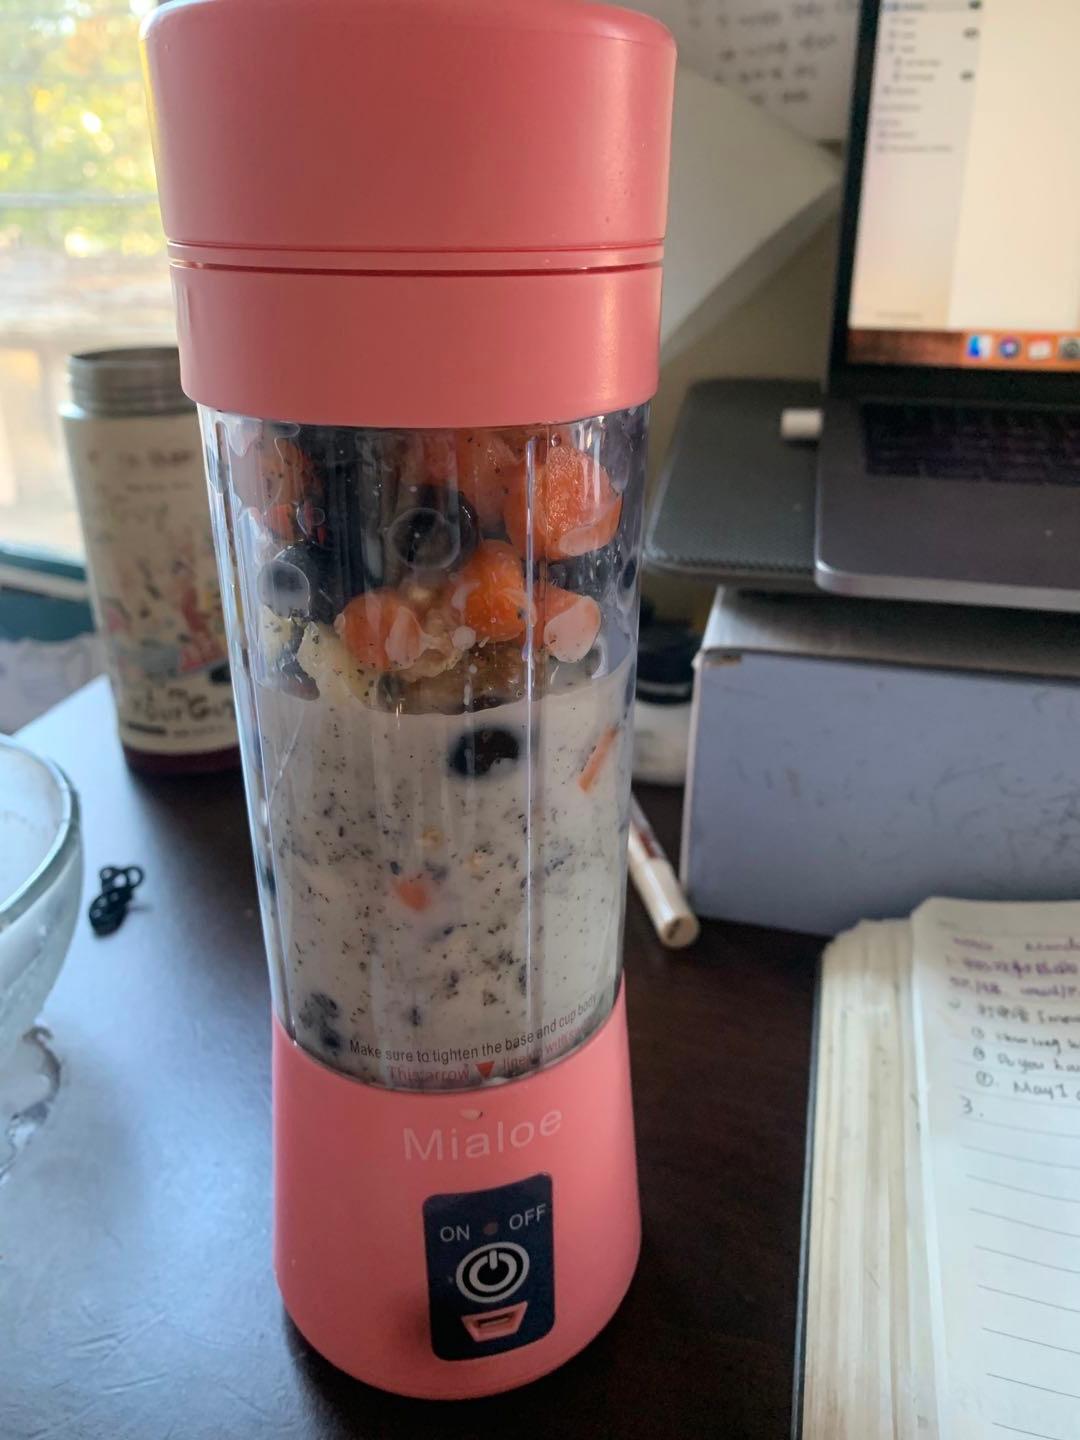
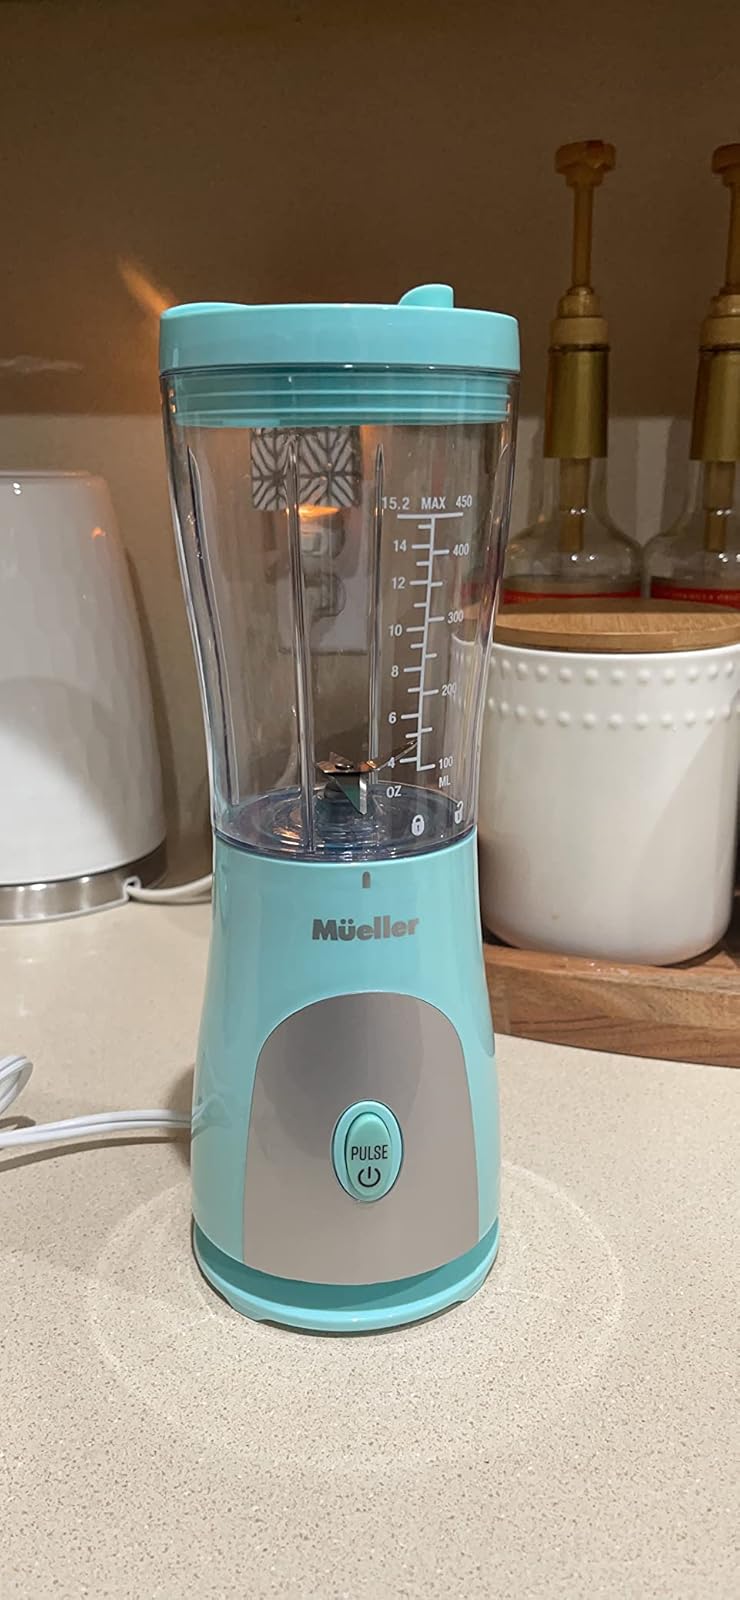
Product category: items_blender
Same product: no